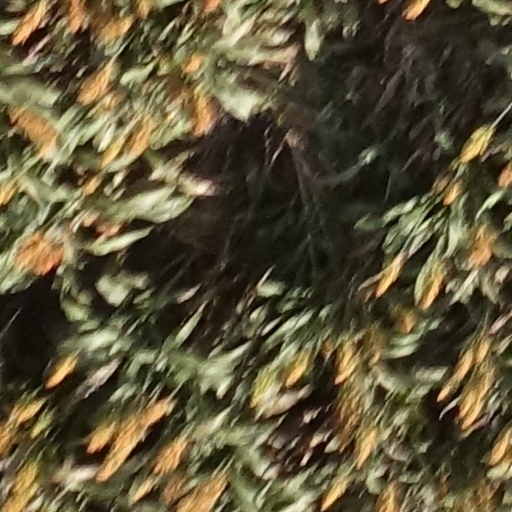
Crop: sorghum